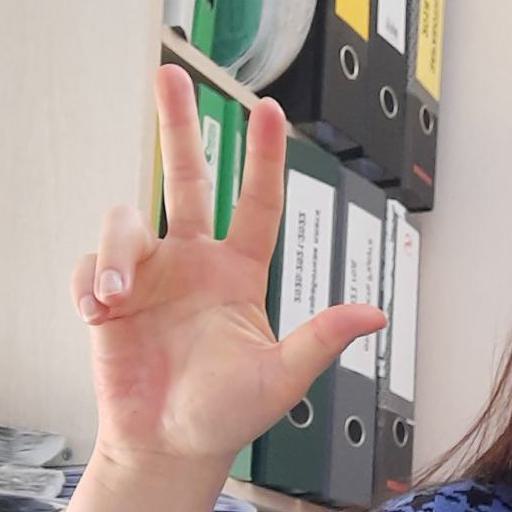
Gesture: three2